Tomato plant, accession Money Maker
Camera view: bottom (45 deg); turntable rotation: 210 degrees
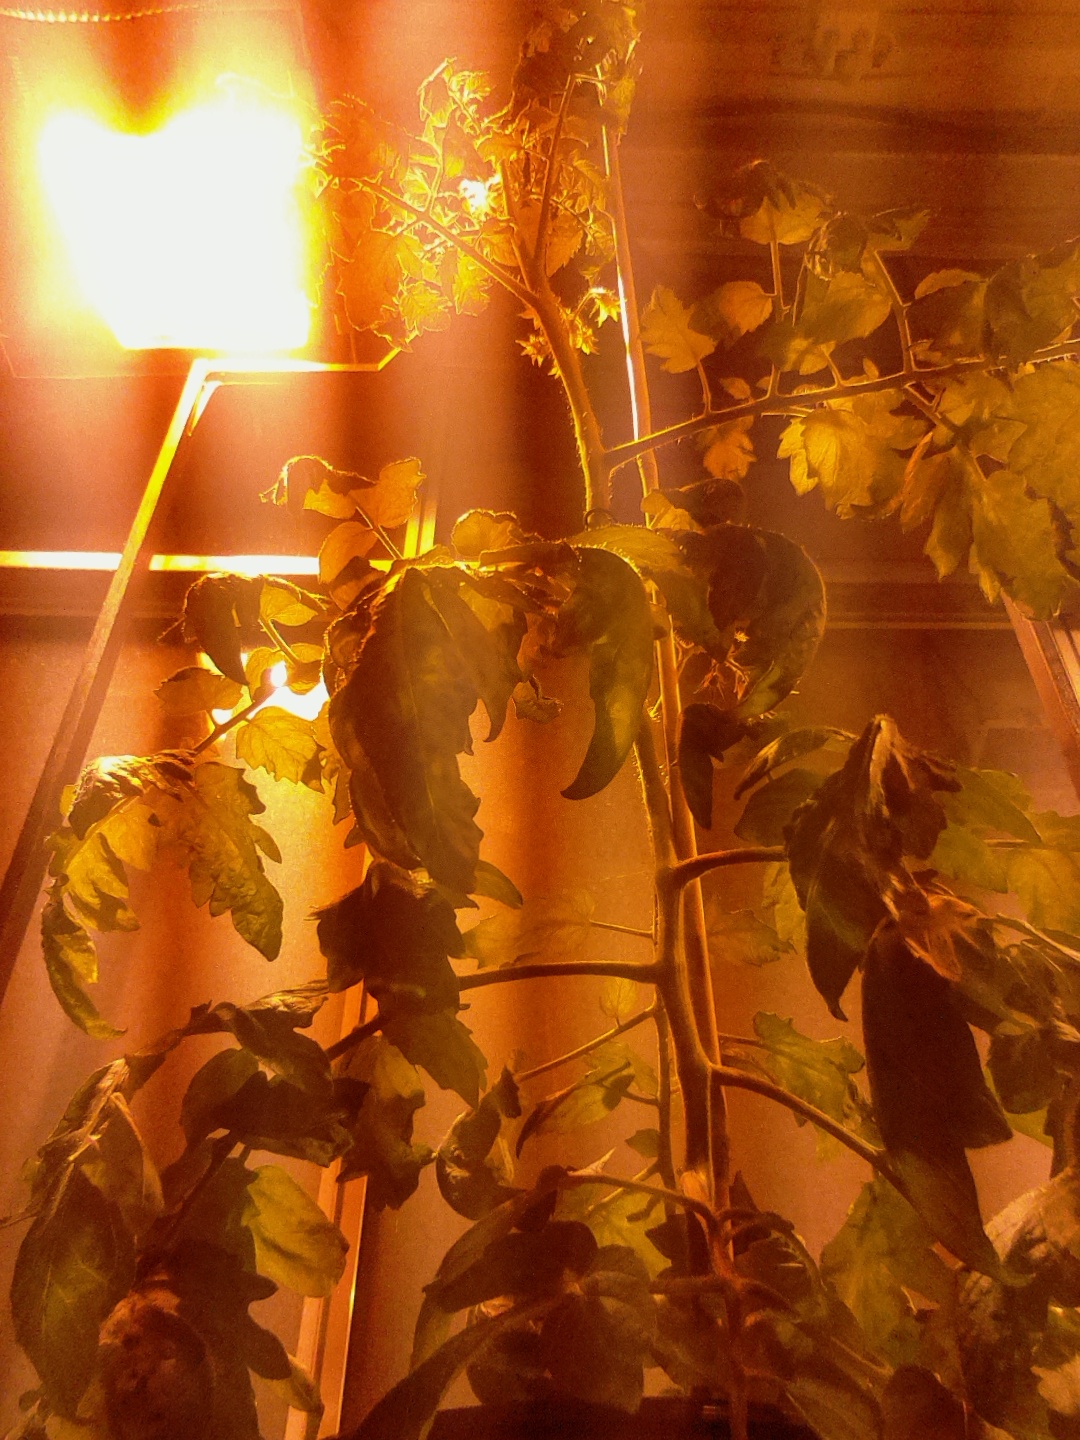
BBCH growth stage 68: Full flowering, 80%-90% of flowers open, more petals falling